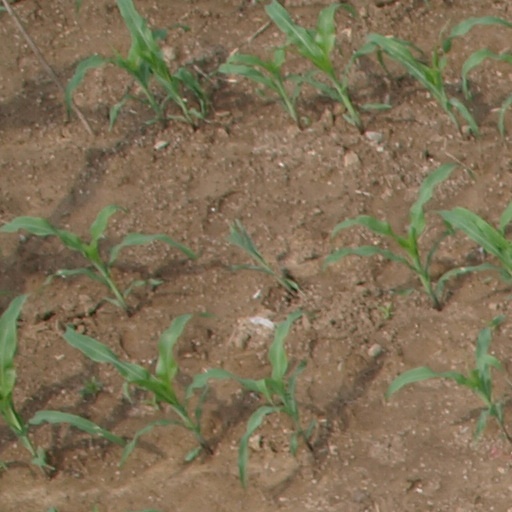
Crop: maize; corn